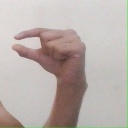
अक्षर: ग